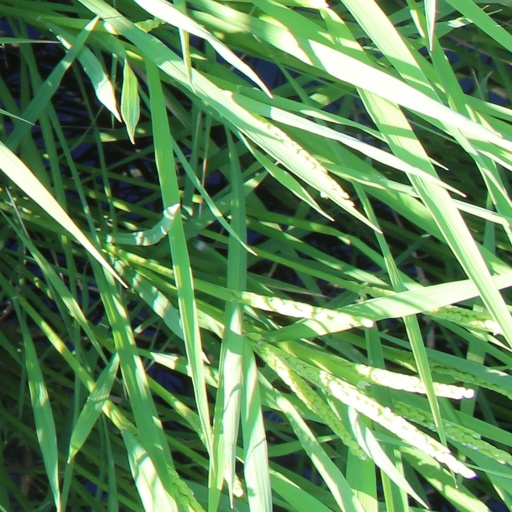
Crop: rice